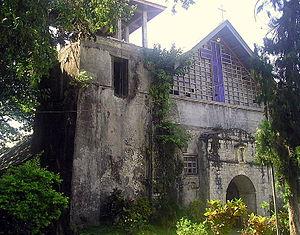
Sagay est une municipalité de la province de Camiguin, aux Philippines.
L'histoire des Philippines a commencé après l'arrivée des premières populations humaines par voie terrestre ou maritime, il y a au moins 30 000 ans. Ferdinand Magellan est le premier Européen à visiter l’archipel quand il débarque sur l’île de Homonhon, au sud-est de Samar, le 16 mars 1521. Avant l’arrivée de Magellan, plusieurs royaumes et sultanats existaient aux Philippines, tels que le royaume bouddhiste de Butuan, les royaumes de Tondo et Maysapan, florissants depuis le Xᵉ siècle, ou les sultanats musulmans de Sulu, Maynila, Maguindanao et Lanao. Ces divers royaumes atteignent une organisation politique et sociale complexe, et commercent avec la Chine, l’Inde, le Japon, la Thaïlande, le Viêt Nam et Java, mais aucun n’arrive à étendre son influence sur l’ensemble de l’archipel actuel des Philippines. Par ailleurs, des populations Barangays demeurent indépendantes dans l’archipel, et sont parfois alliées avec un ou plusieurs des grands royaumes avoisinants.